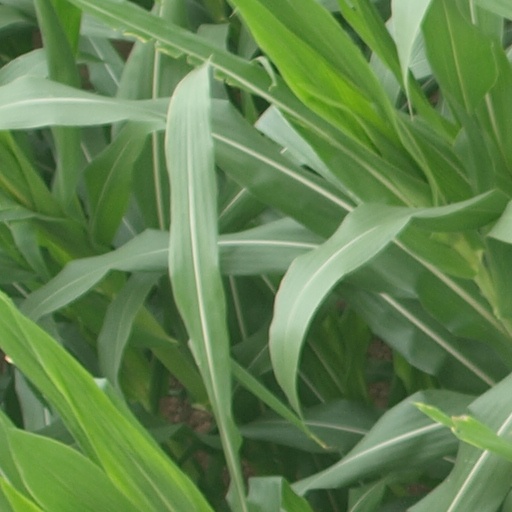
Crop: maize; corn